2008 Monaco Grand Prix

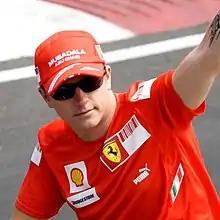
Ferrari driver Kimi Räikkönen said his team would have a competitive car for the Monaco circuit.

Before the race, Ferrari driver Kimi Räikkönen led the Drivers' Championship with 35 points, and his teammate Felipe Massa was second with 28 points. McLaren driver Lewis Hamilton was third, also on 28 points, with one win fewer than Massa; BMW driver Robert Kubica was fourth on 24 points, ahead of his teammate Nick Heidfeld on 20 points. In the Constructors' Championship, Ferrari were leading with 63 points, 19 points ahead of BMW Sauber, and 21 points ahead of McLaren-Mercedes.